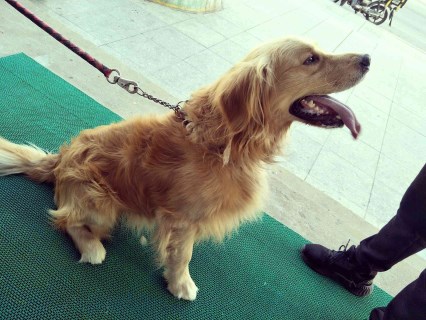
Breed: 5355-n000126-golden_retriever